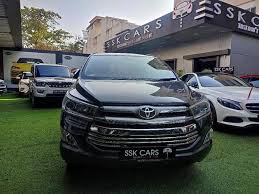
Label: noambulance